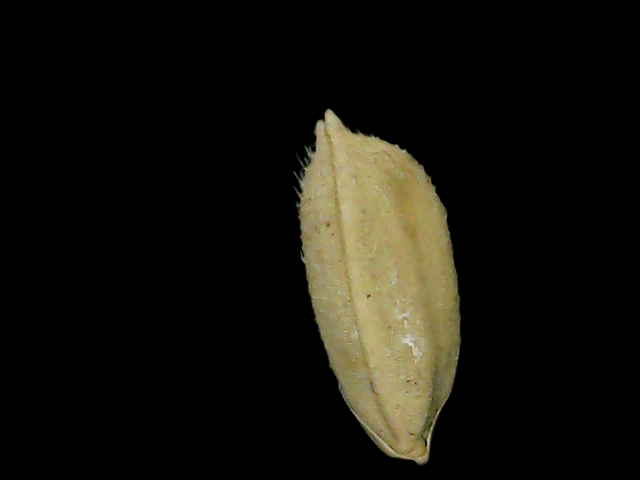
Rice variety: Bd52